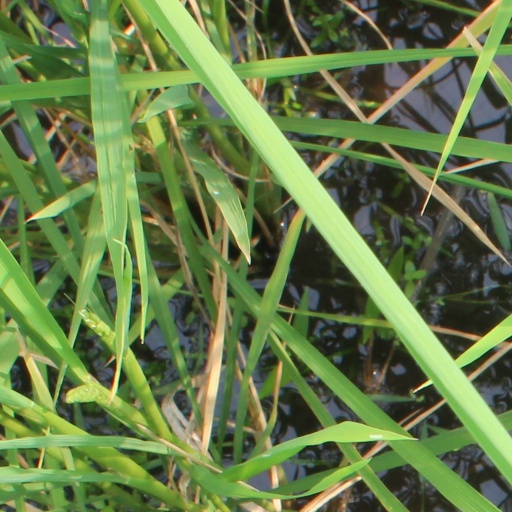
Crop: rice